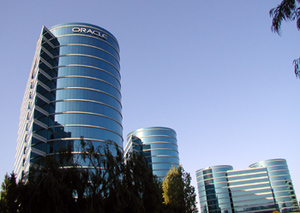
Silicon Valley / Bemærkelsesværdige firmaer
Oracle
Silicon Valley er den sydlige del af San Francisco Bay Area i det nordlige Californien i USA. Oprindeligt refererede navnet til regionens store antal af Silicium chipinnovatører og fabrikanter, men det blev efterhånden en henvisning til alle de højteknologiske firmaer i området.